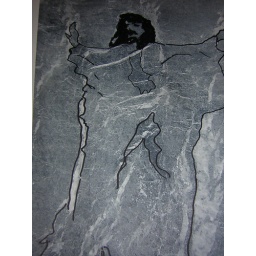
No Introduction NecessaryFrom a gray marble wall in Chicago